Bagmati Province

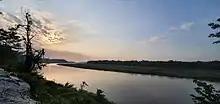

Bagmati province has climatic variations, which are associated with the diverse nature of its topography and altitude. The climatic zone of Bagmati province starts from the High Himalaya in the north, above 5000 m with tundra and an arctic climate to the Siwalik region in the south, 500–1000 m with a sub-tropical climatic zone. The annual precipitation also varies from 150 to 200 mm in the high Himalayas to 1100–3000 mm in the southern plains. Similarly, the average annual temperature of the province varies from 30 °C to -10 °C. Rainfall takes place mainly during the summer.